Gavaksha

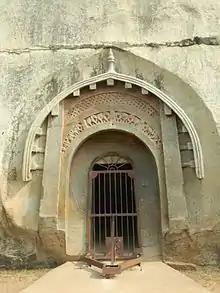
The earliest surviving chaitya arch, at the entrance to the Lomas Rishi Cave, 3rd century BC

In Indian architecture, gavaksha or chandrashala (kudu in Tamil, also nāsī) are the terms most often used to describe the motif centred on an ogee, circular or horseshoe arch that decorates many examples of Indian rock-cut architecture and later Indian structural temples and other buildings. In its original form, the arch is shaped like the cross-section of a barrel vault. It is called a chaitya arch when used on the facade of a chaitya hall, around the single large window. In later forms it develops well beyond this type, and becomes a very flexible unit, "the most common motif of Hindu temple architecture". "Gavākṣha" (or gavaksa) is a Sanskrit word which means "bull's or cow's eye". In Hindu temples, their role is envisioned as symbolically radiating the light and splendour of the central icon in its sanctum. Alternatively, they are described as providing a window for the deity to gaze out into the world.